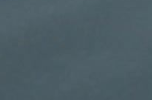
Surface type: asphalt